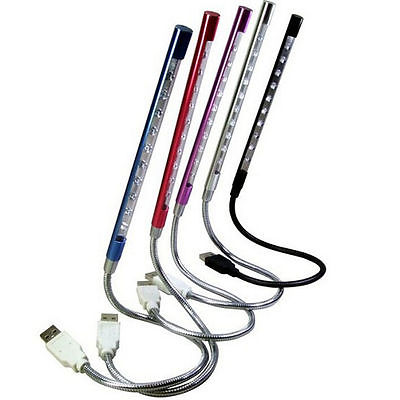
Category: lamp